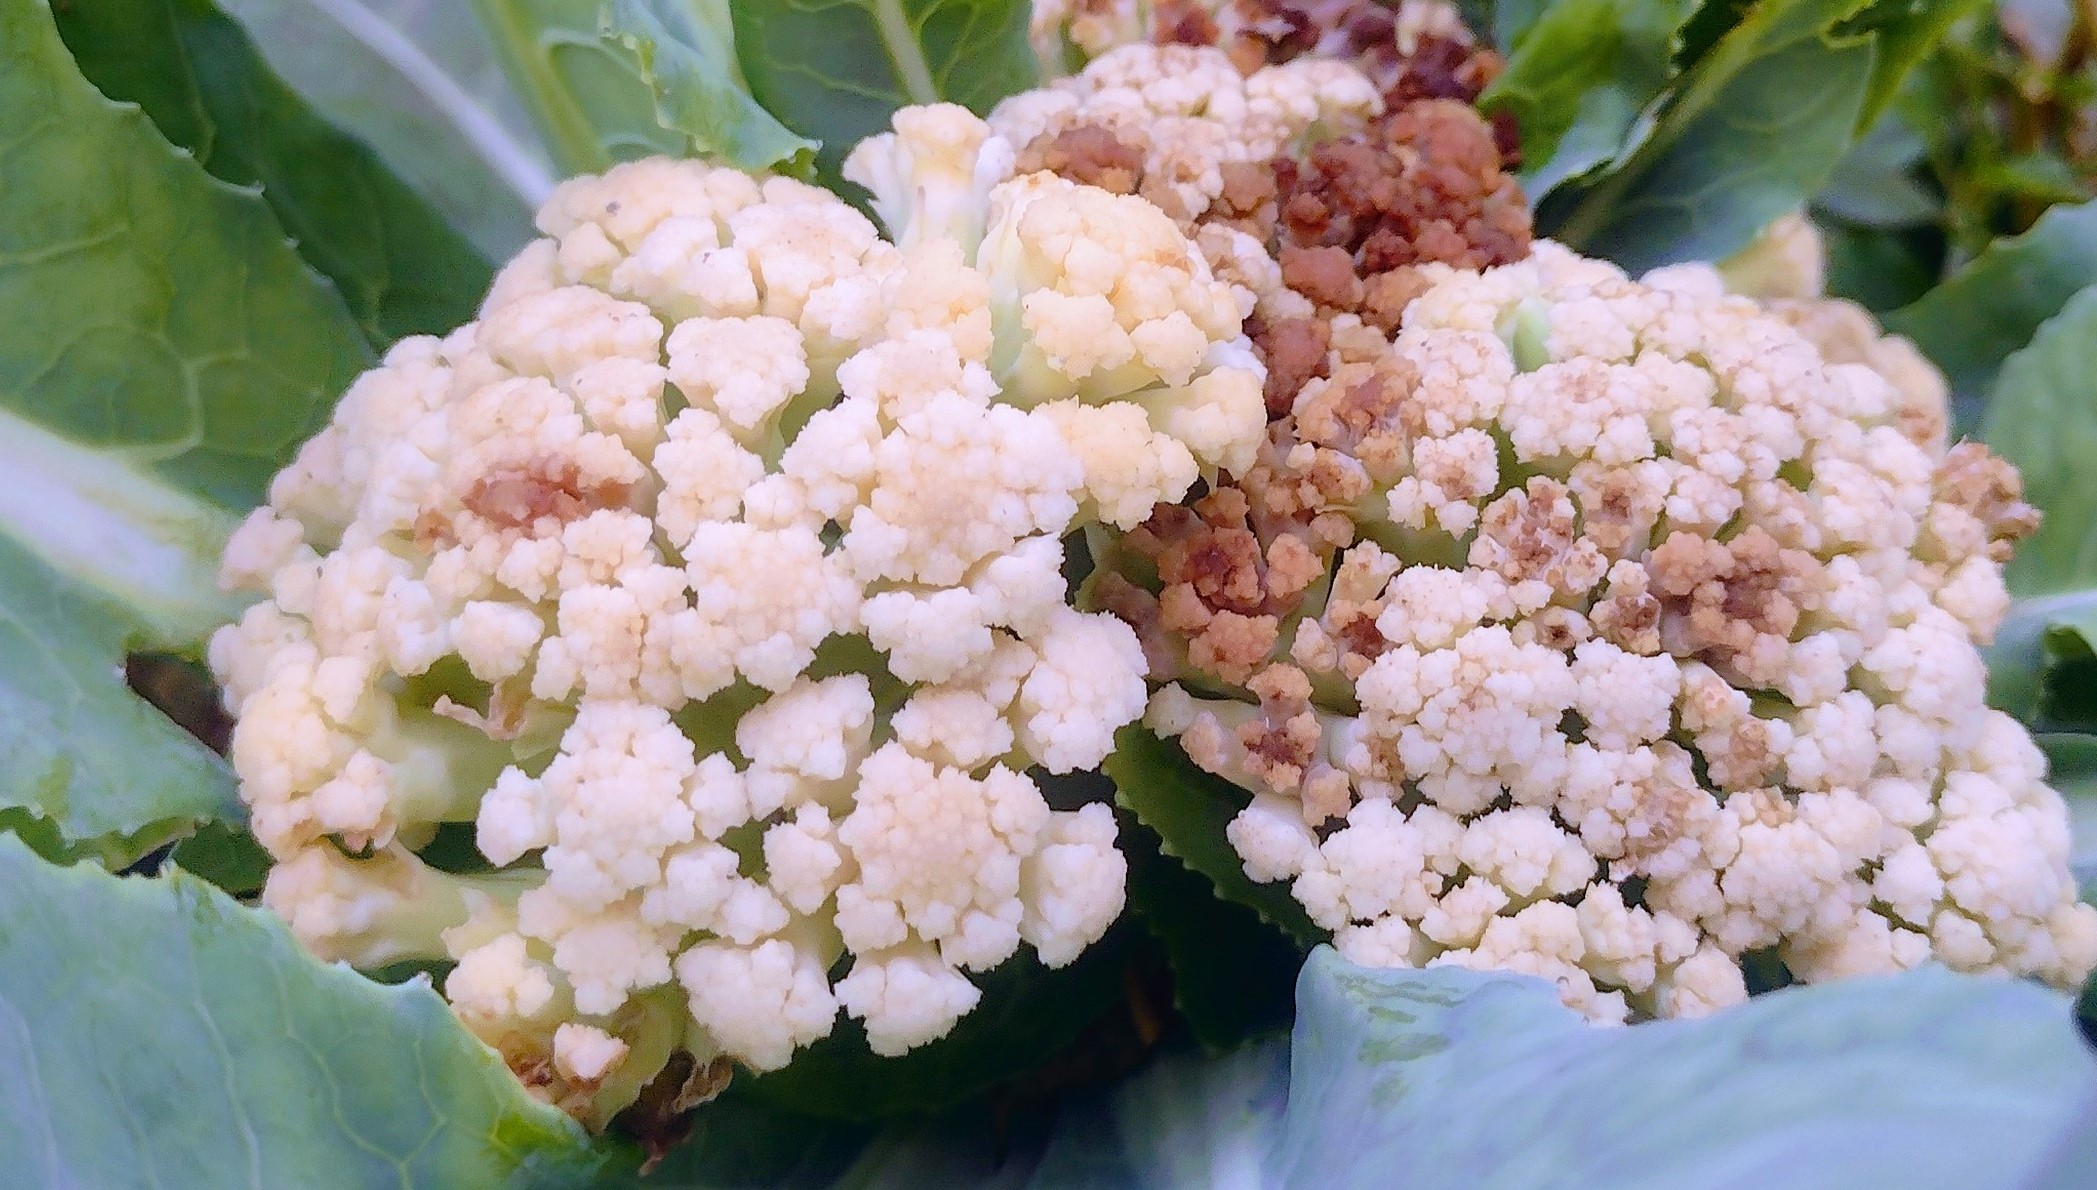
Label: Bacterial spot rot